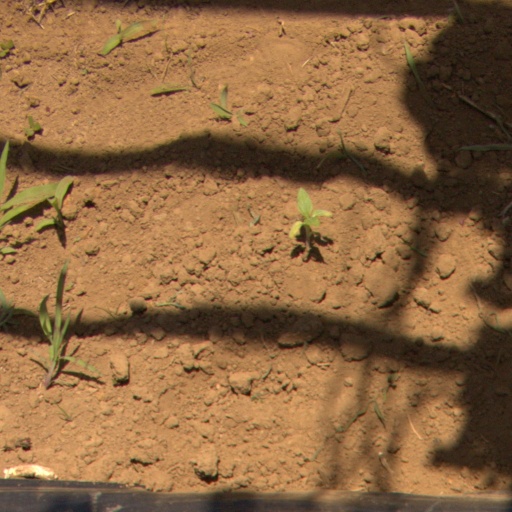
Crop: Jerusalem artichoke